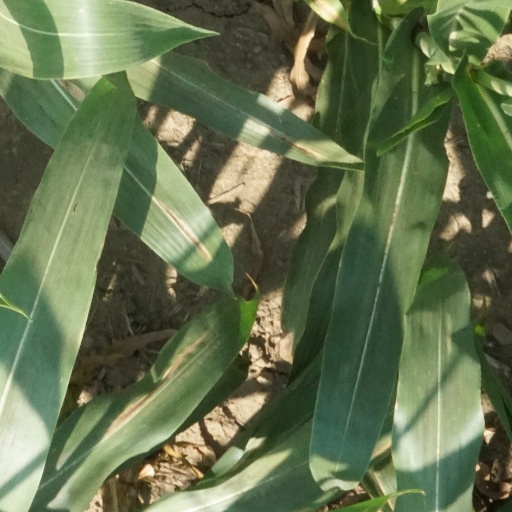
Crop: maize; corn